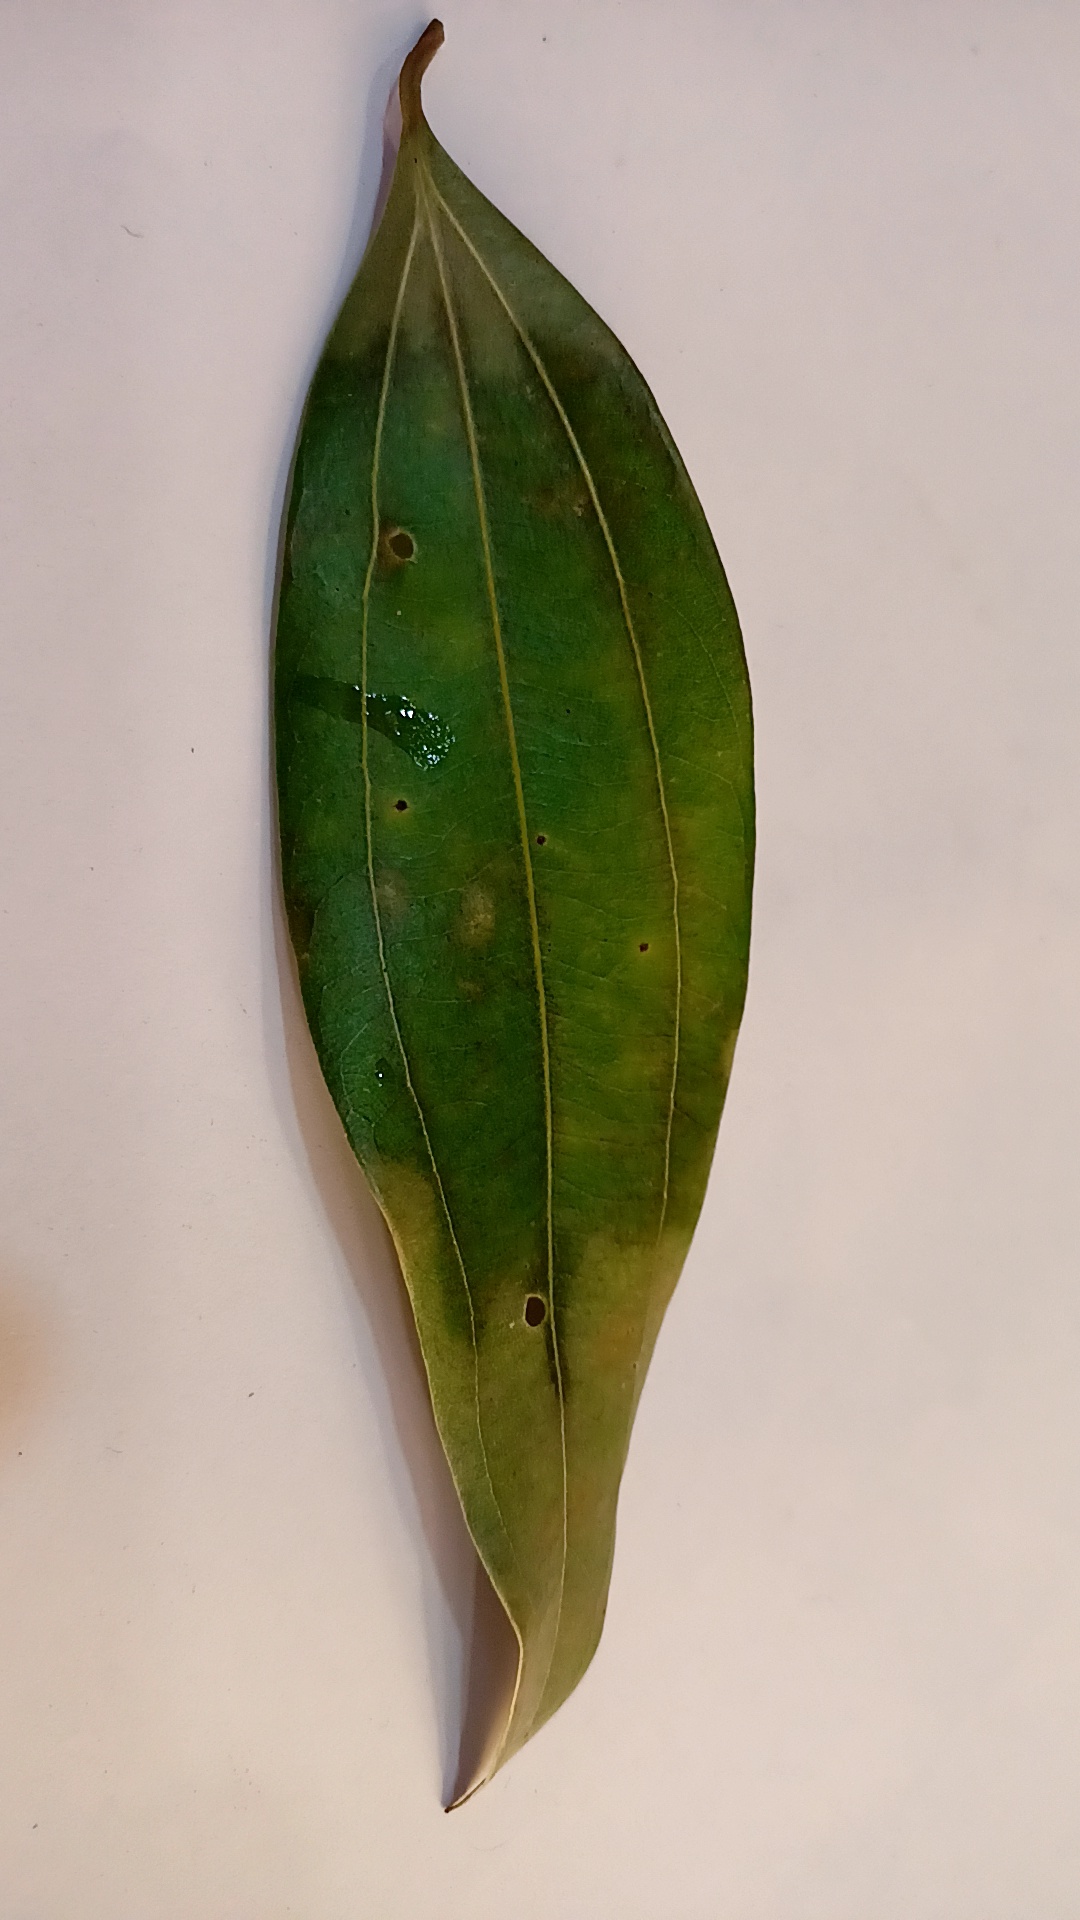
Label: Disease